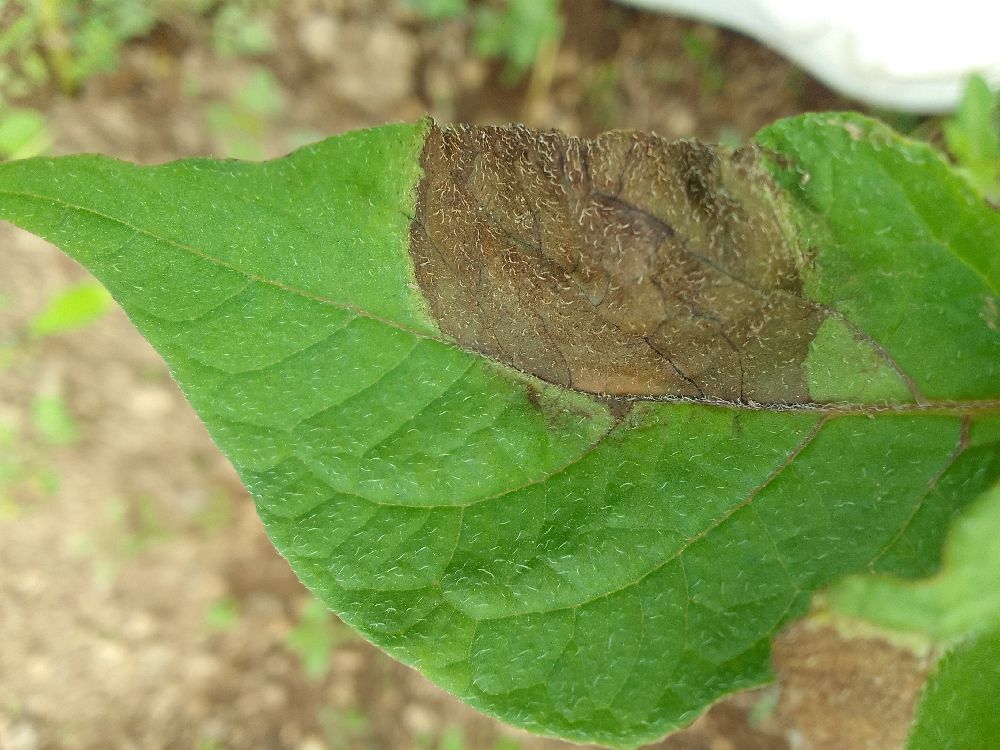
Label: Late blight